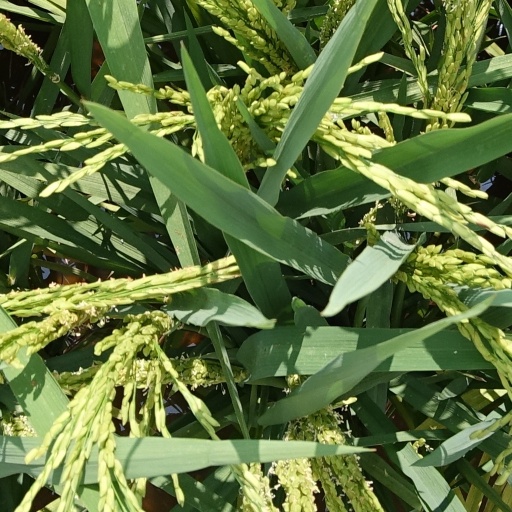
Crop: rice